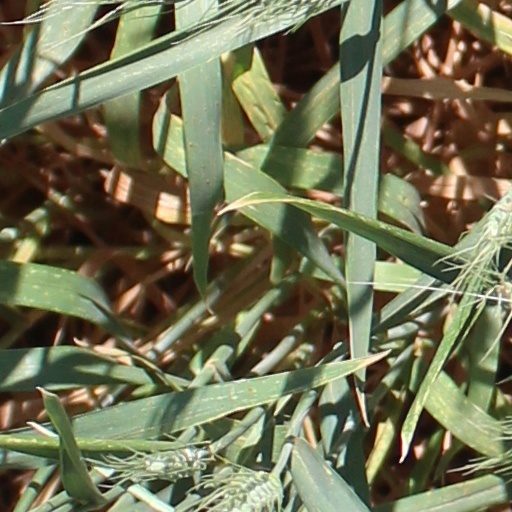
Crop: wheat